Manfred Ackermann

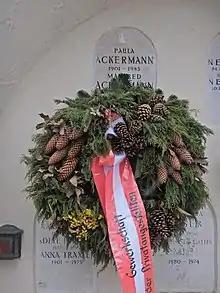
Feuerhalle Simmering, Ackermann family grave

Manfred Ackermann (1 November 1898 – 16 June 1991) was an Austrian Social Democratic politician and trade union official in Austria and the United States.